Drei Buchen

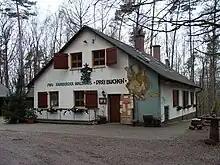
Ramberg's Waldhaus Drei Buchen

The pass enables a crossing from the Ramberg valley, through which the Dernbach stream flows, to the valley of the Modenbach. Thus Drei Buchen is part of the watershed between the catchment areas of two left-hand tributaries of the River Rhine: the Queich and the Speyerbach. The highest hill in the vicinity of Drei Buchen is the 637-metre-high Roßberg, one kilometre to the southeast, which is the third highest peak in the Palatine Forest mountain range.